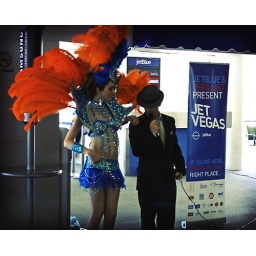
We were greeted by show girls and a lounge singer at JFK.